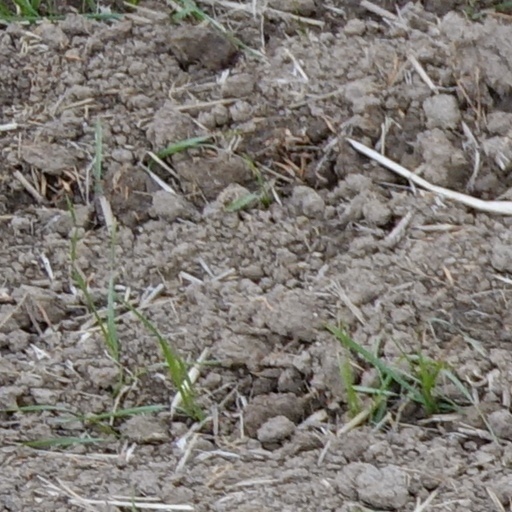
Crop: wheat